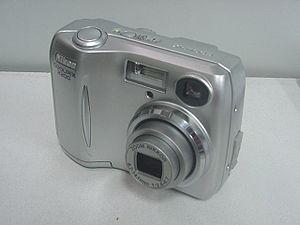
Le Nikon Coolpix 2200 est un appareil photographique numérique de type compact fabriqué par Nikon, de la série de Nikon Coolpix.